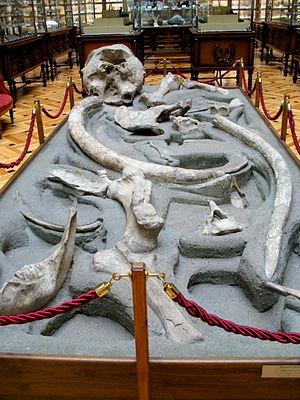
Le Musée Geominero, à Madrid, en Espagne, abrite des collections de minéraux, de roches et de fossiles d'Espagne et de ses anciennes colonies, ainsi que des spécimens de gisements importants d'autres parties du monde. Parmi ses objectifs figurent l'étude et la diffusion du patrimoine géologique, minéralogique et paléontologique espagnol. Jusqu'en 1989, date à laquelle il reçoit son nom actuel, il était à plusieurs reprises appelé le Musée national de géologie. Il est situé dans le bâtiment de l'Institut géologique et minier d'Espagne, une institution dont il dépend administrativement.